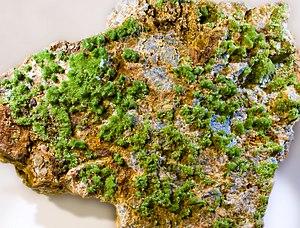
Pyromorphite - Mine de Saint-Salvy, Saint-Salvy-de-la-Balme, Tarn, Midi-Pyrénées, France (24x18cm)
La pyromorphite est une espèce minérale composée de chloro-phosphate anhydre de plomb de formule Pb₅(PO₄)₃Cl. Elle contient également des traces de fluor, radium, calcium, chrome et de vanadium. La pyromorphite forme des pseudomorphoses communes avec la galène et la cérusite. À noter que la variété polysphaerite considérée longtemps comme une variété calcique de la pyromorphite a été élevée au rang d'espèce et reconnue par l'IMA sous le nom de phosphohedyphane.
Saint-Salvy-de-la-Balme est une commune française située dans le département du Tarn en région Occitanie.